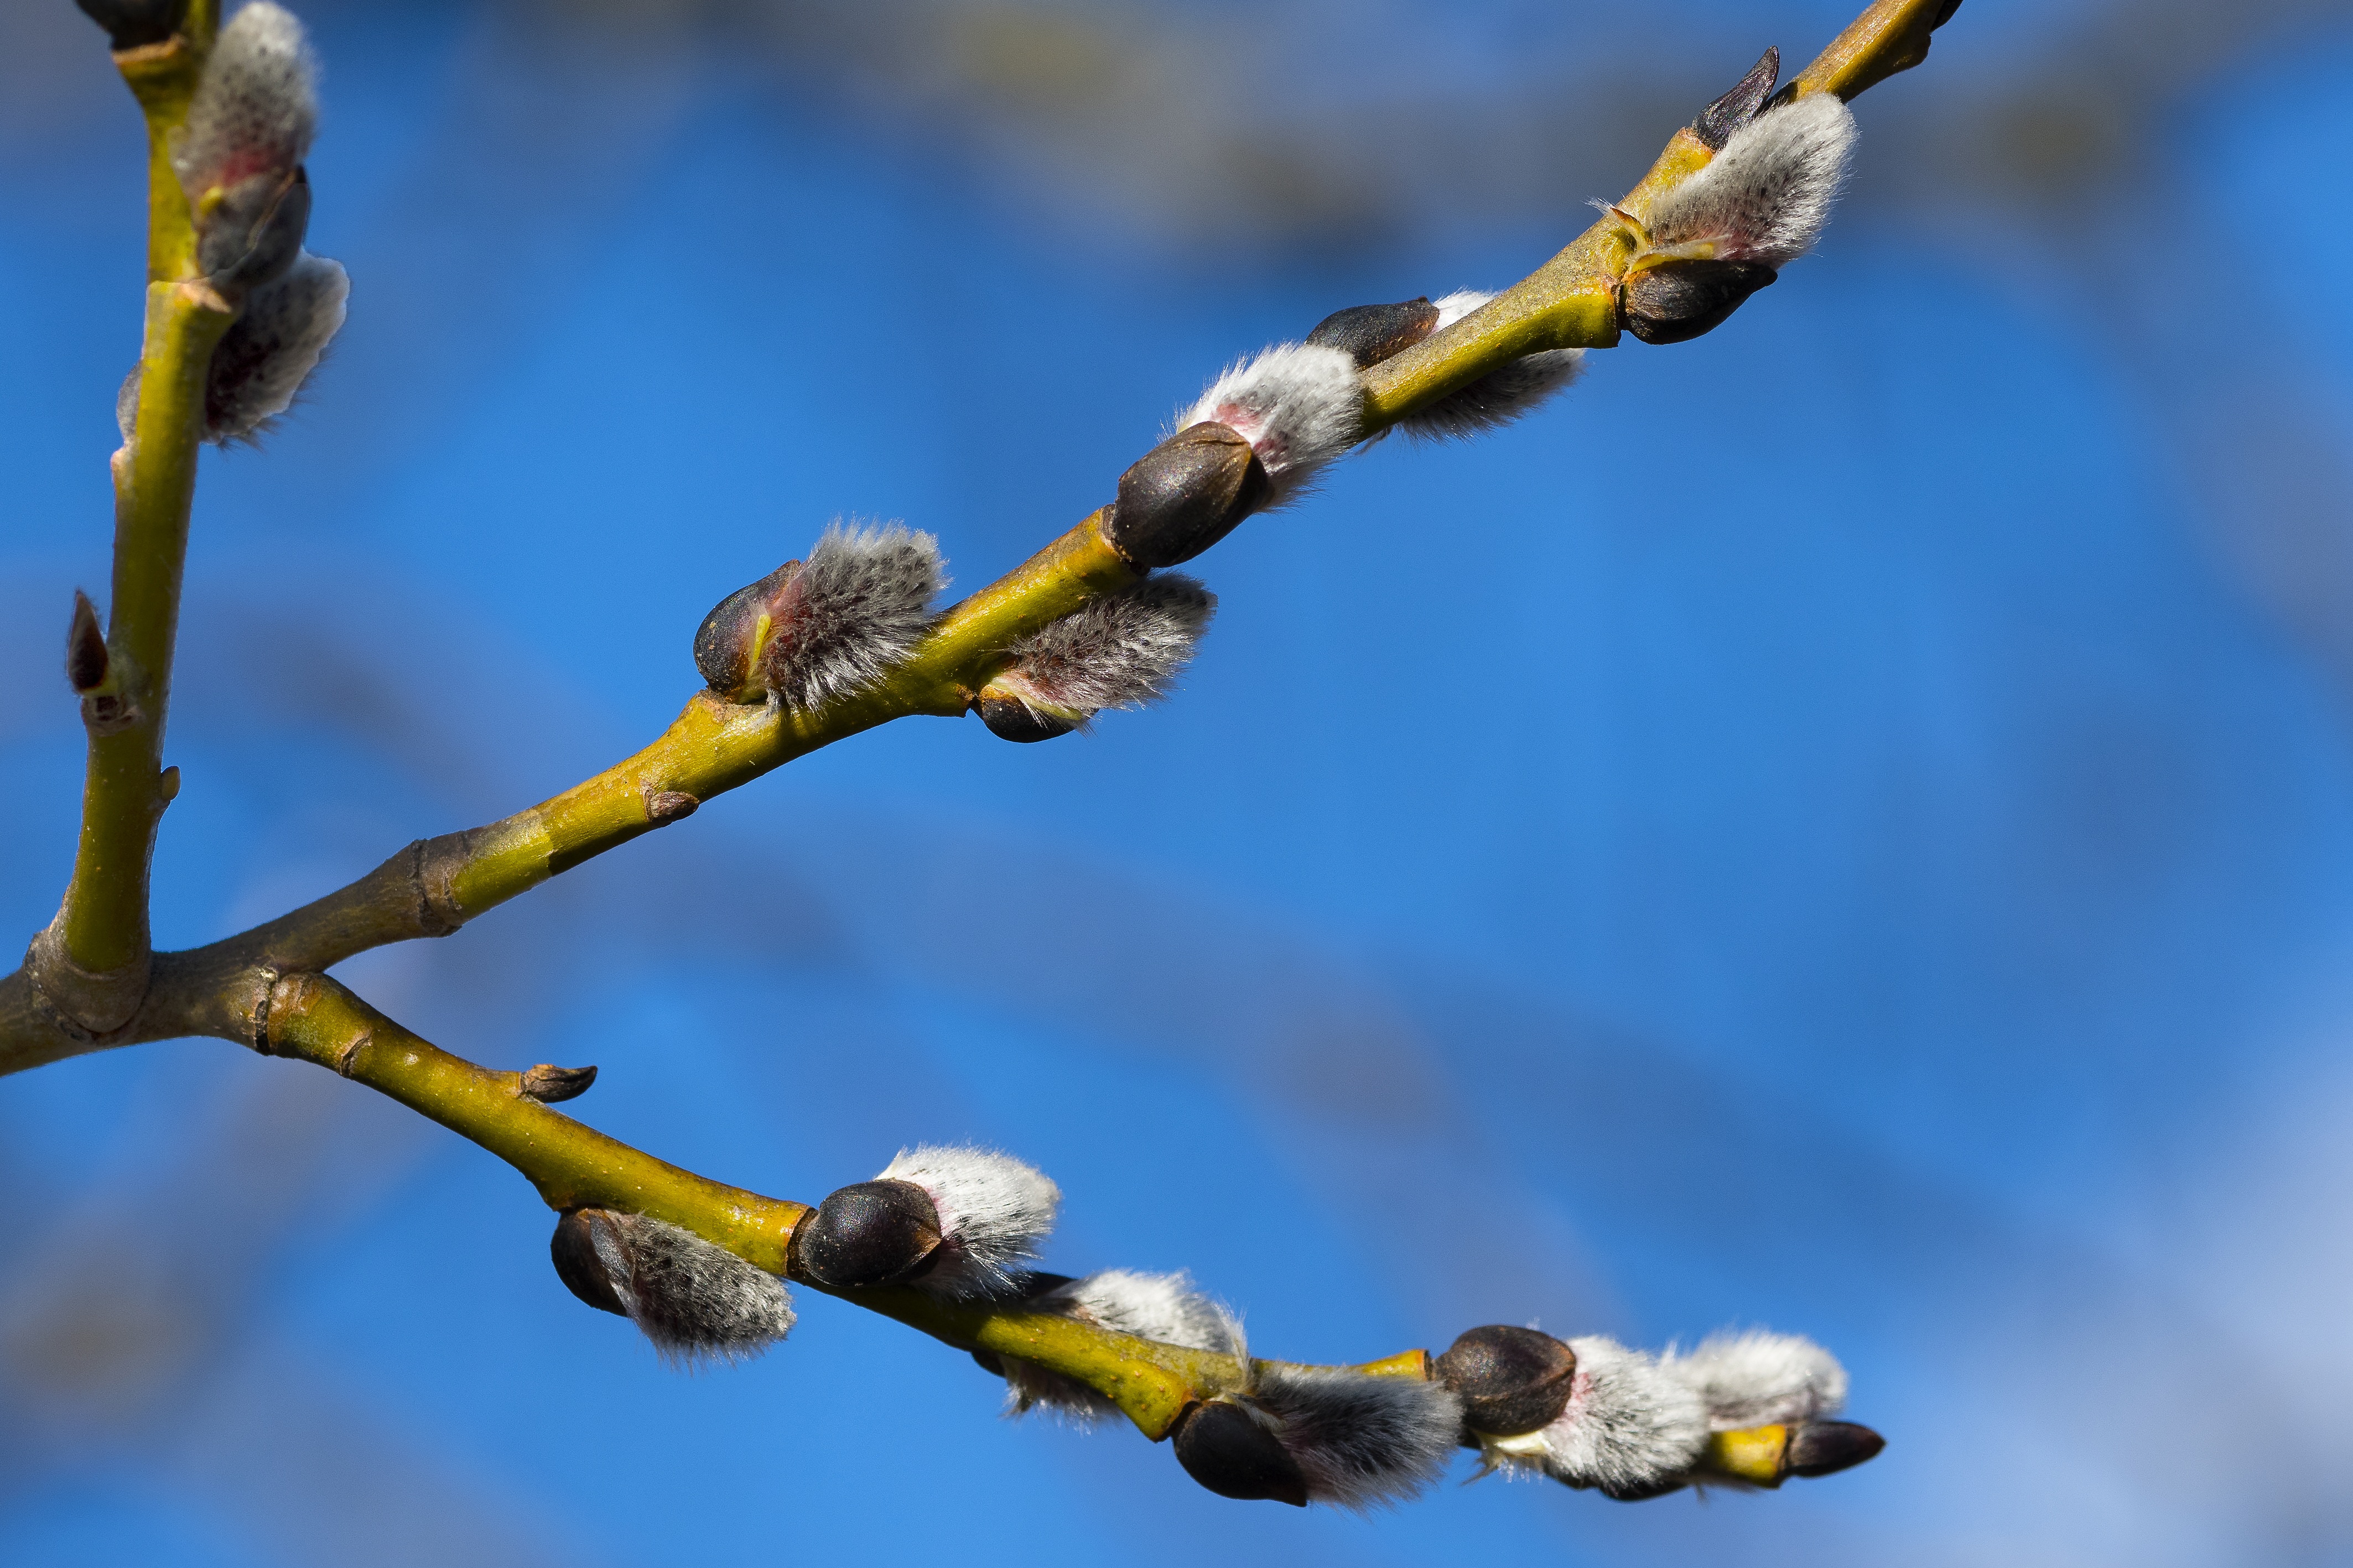
tree, nature, branch, blossom, plant, sky, spring, flora, twig, willow, buds, bud, macro photography, sign of spring, prunus spinosa, plant stem, computer wallpaper, pajunk, willow cats